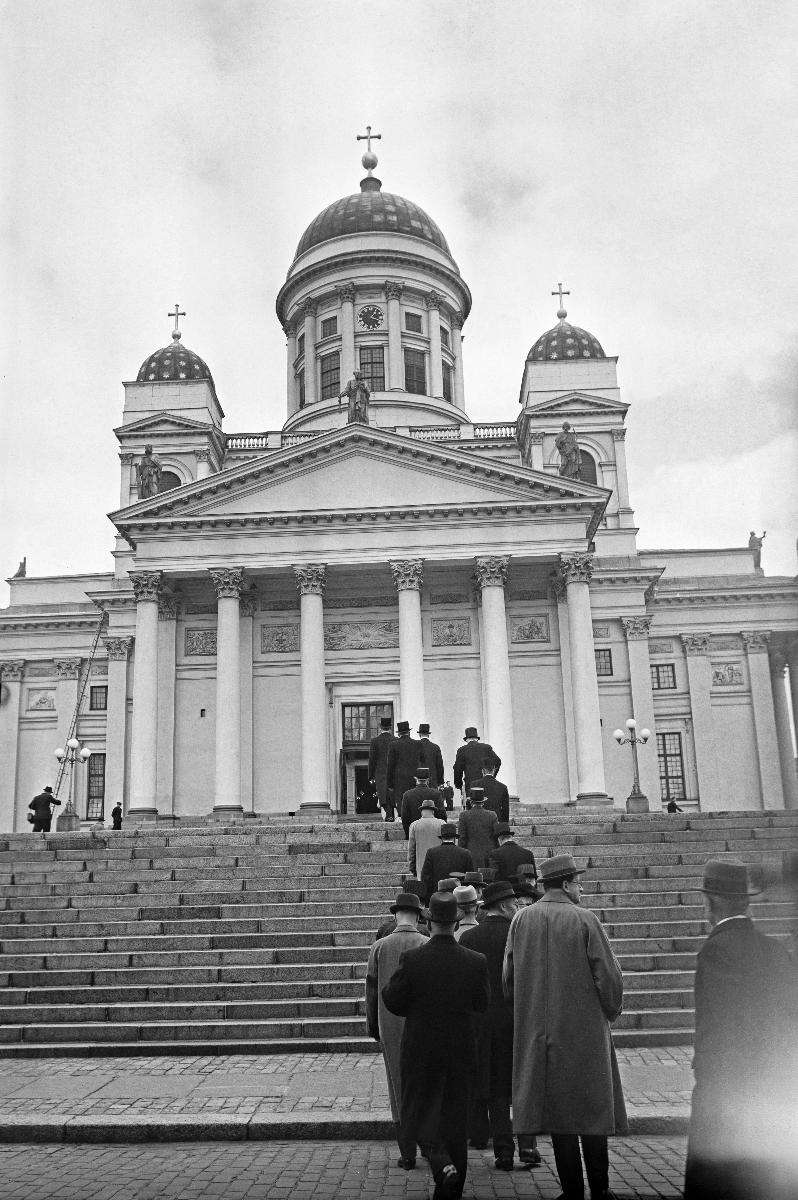
Helsingin yliopiston 300-vuotisjuhlat
Helsingfors universitets 300-årsjubileum; Tricentennial Celebrations of the University
sisällön kuvaus: Helsingin yliopiston 300-vuotisjuhlat Helsingissä 4.9.1940. content description: Helsinki University tricentennial celebrations in Helsinki 4.9.1940. innehållsbeskrivning: Helsingfors universitets 300-årsjubileum i Helsingfors 4.9.1940.
Kuvaaja: Sundström, Hugo, kuvaaja
Vuosi: 1940
Paikka: Suomi, Uusimaa, Helsinki
Aiheet: HBL; yliopistot; vuosijuhlat; universities; högskolor; universitet; jubileer; fester; jubileums; festivities; celebrations